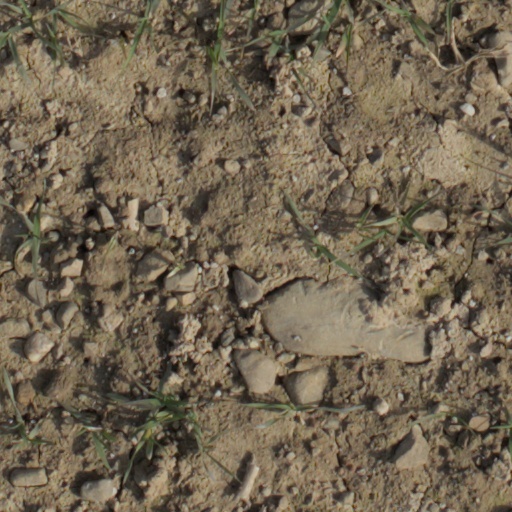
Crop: wheat